Saara Chaudry

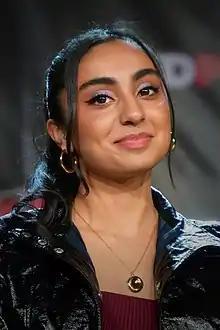
Chaudry at the 2022 New York Comic Con

Saara Chaudry (born June 7, 2004) is a Canadian actress. She is most noted for her performances in "The Breadwinner", for which she won an ACTRA Award for Best Voice Performance and was a finalist for Voice Acting in a Feature Production at the 45th Annie Awards, and "", for which she was a shortlisted Canadian Screen Award nominee for Best Performance in an Animated Television Program or Series at the 5th Canadian Screen Awards. She has also appeared in the television series "Combat Hospital", "", "Odd Squad", "Max & Shred" and "Dino Dana".